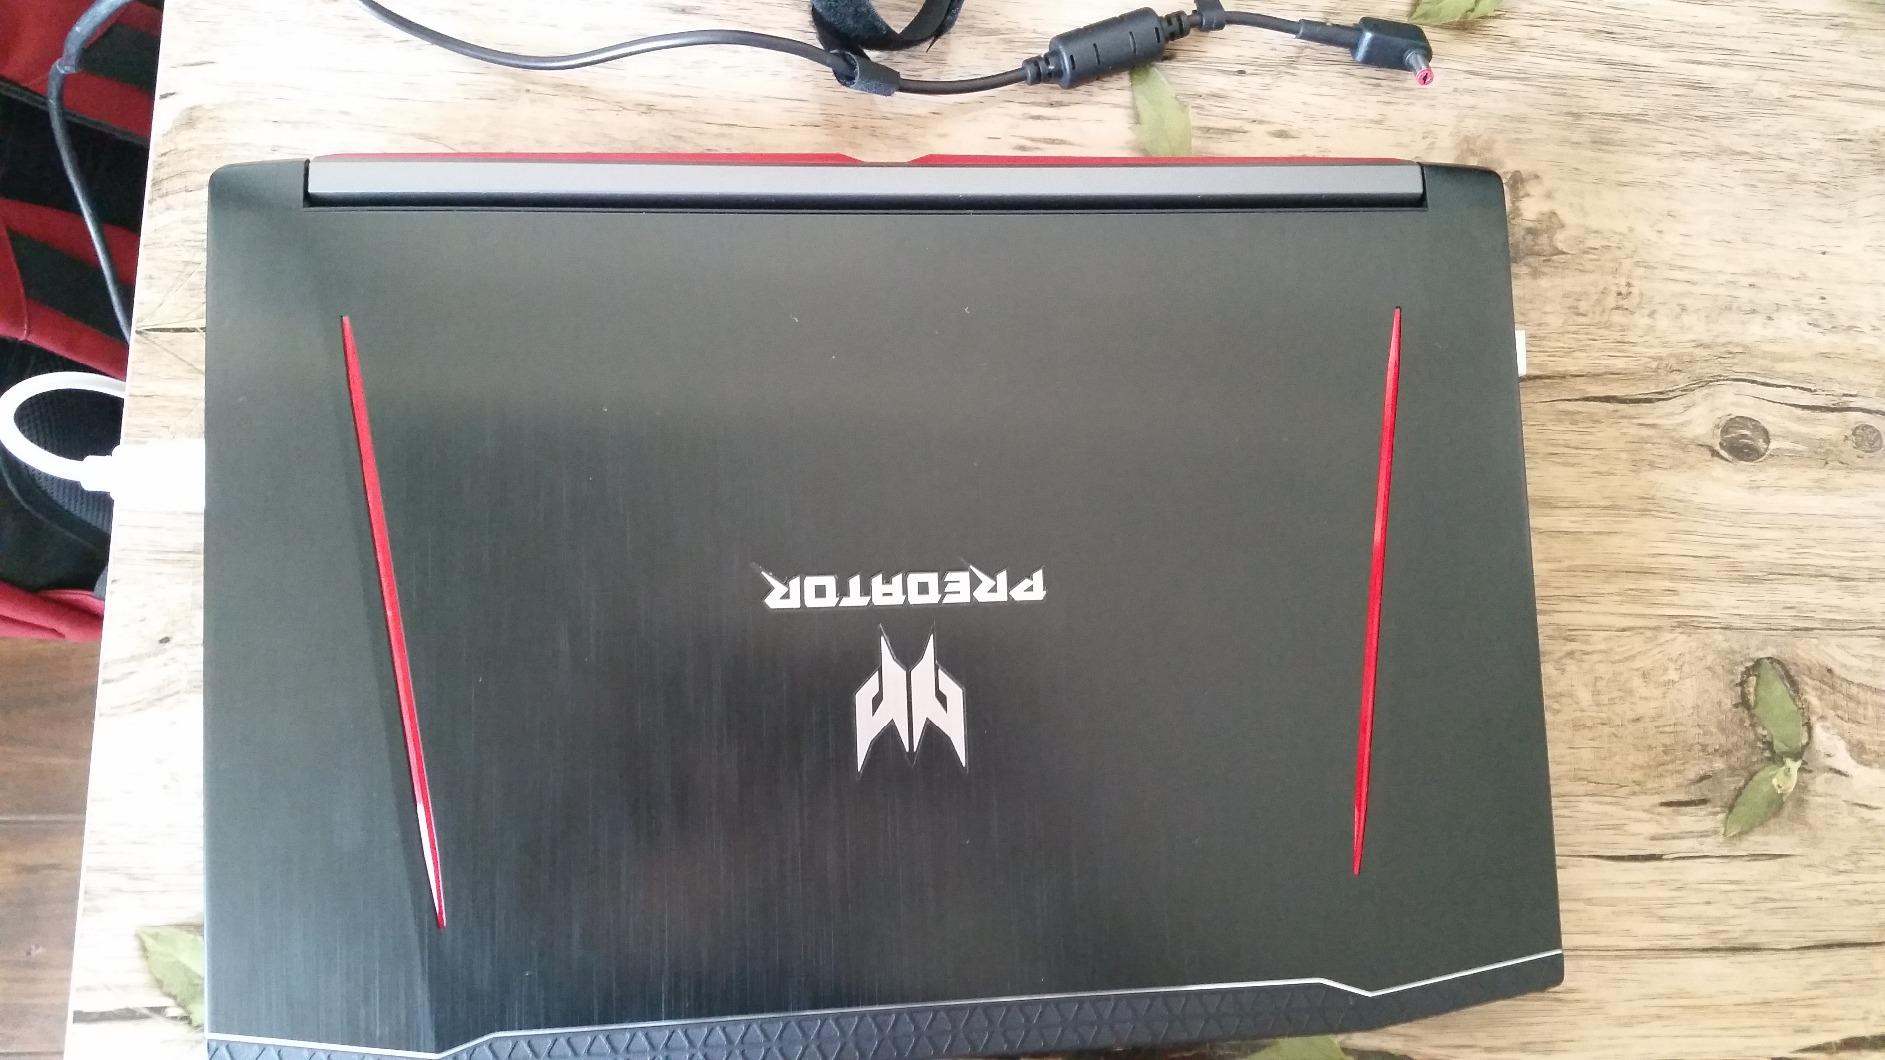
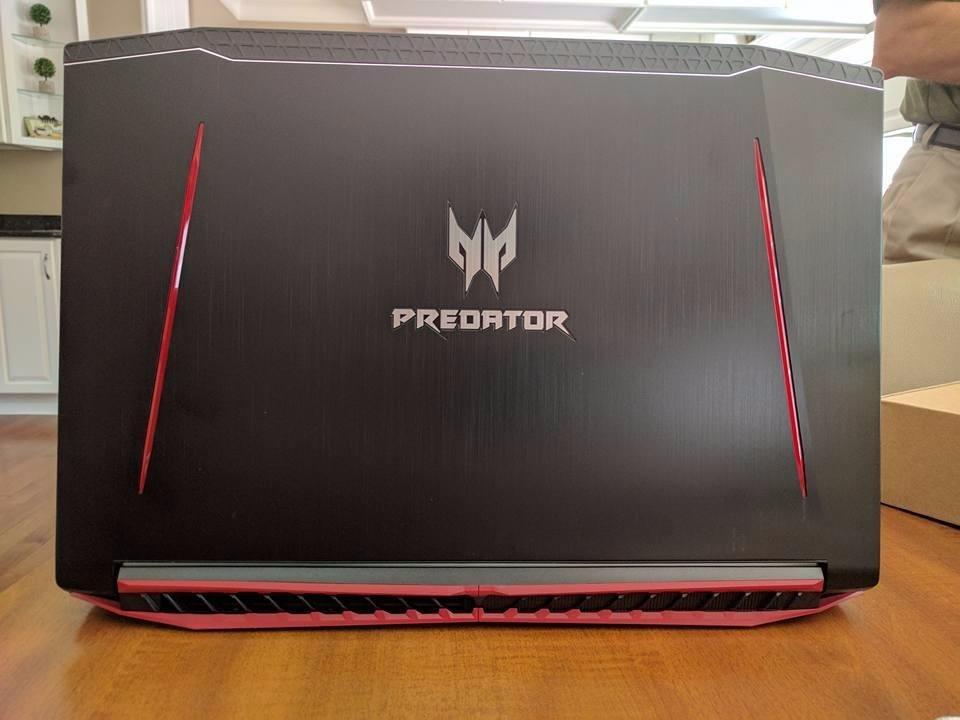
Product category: laptop
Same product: yes